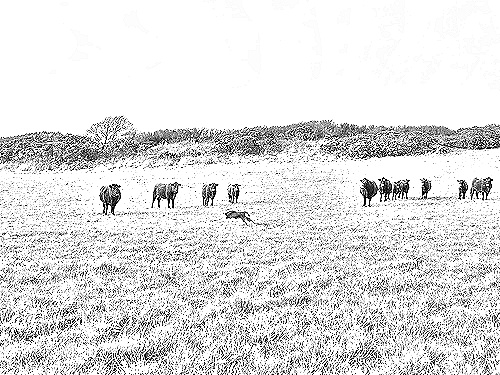
Portrait style: Sketch Portrait